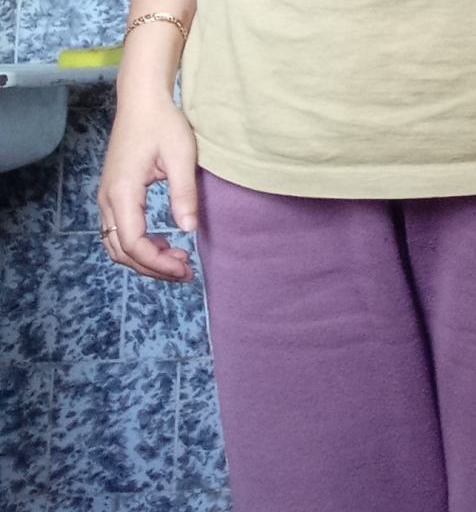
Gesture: no_gesture